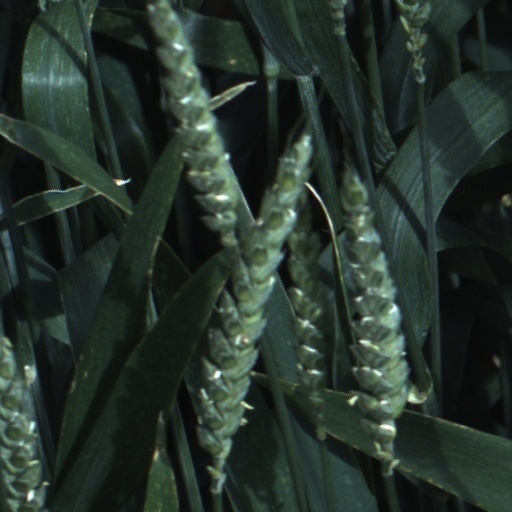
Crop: wheat